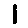
Label: 1